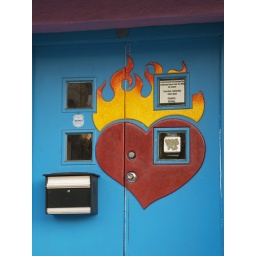
Houston Texas walking around the Old Montrose neighborhood down Westheimer street 2010 Building Streets Signs Vintage